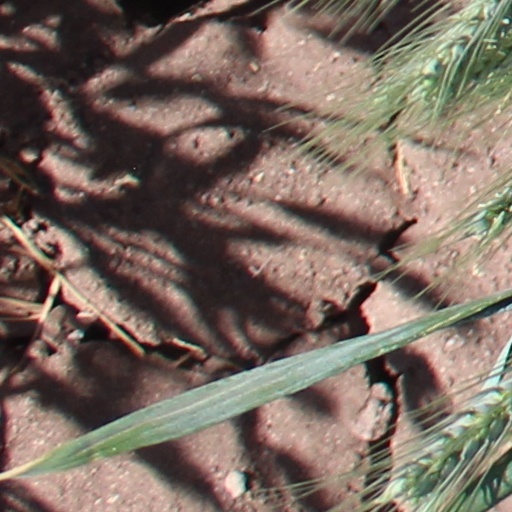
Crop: wheat